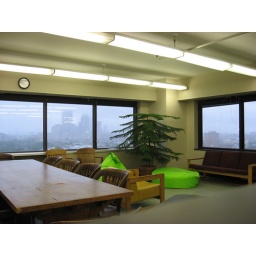
I love how the green pops out from the droll library colors and the overcast sky in the background.